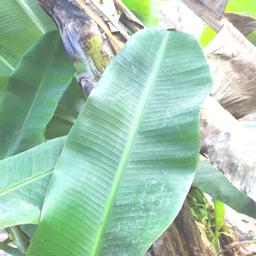
Label: JAHAJI LEAF